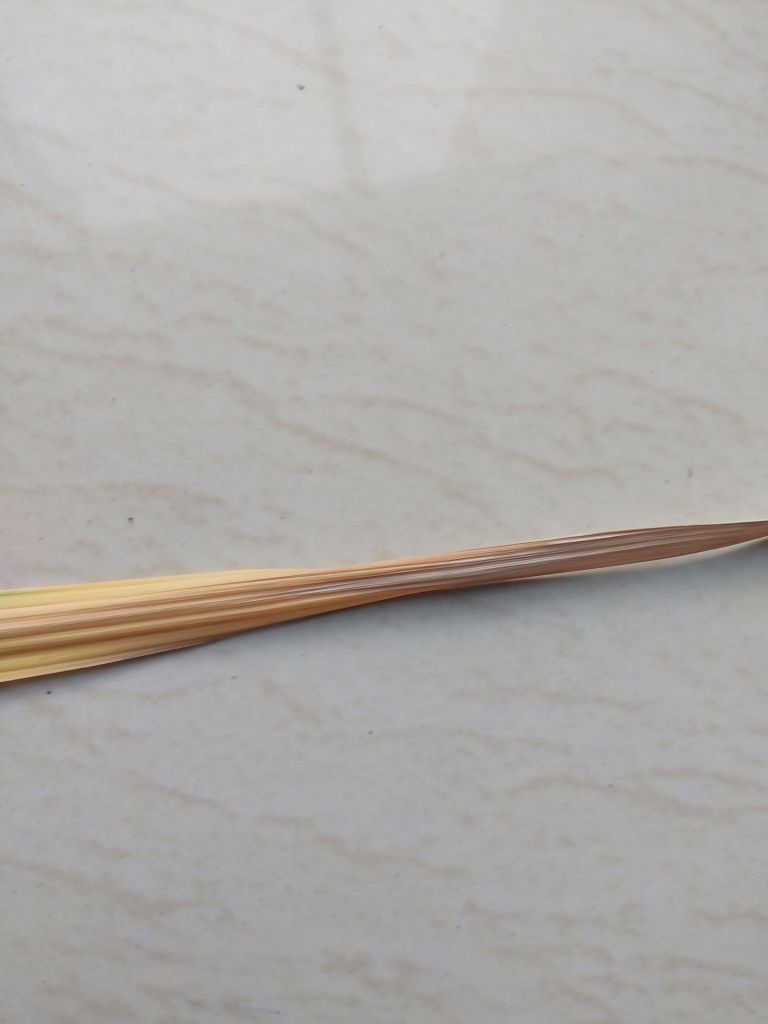
Label: Yellow Leaf